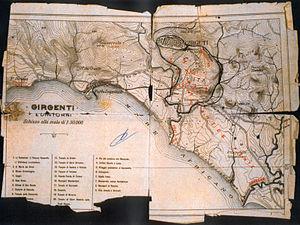
La première guerre punique ou guerre de Sicile est la première des trois guerres qui opposent Rome et Carthage, deux puissances majeures en Méditerranée occidentale. L’adjectif punique, formé d'après le latin Punicus, vient du nom Poeni que les Romains donnent à leurs adversaires, assimilés aux Phéniciens. Ce conflit, engagé pour le contrôle de la Sicile et qui dure 23 ans de 264 av. J.-C. à 241 av. J.-C., est l'un des plus longs menés par Rome. Son déroulement est connu par les auteurs grecs et latins, principalement Polybe.